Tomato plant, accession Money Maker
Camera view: horizontal (90 deg, fisheye); turntable rotation: 30 degrees
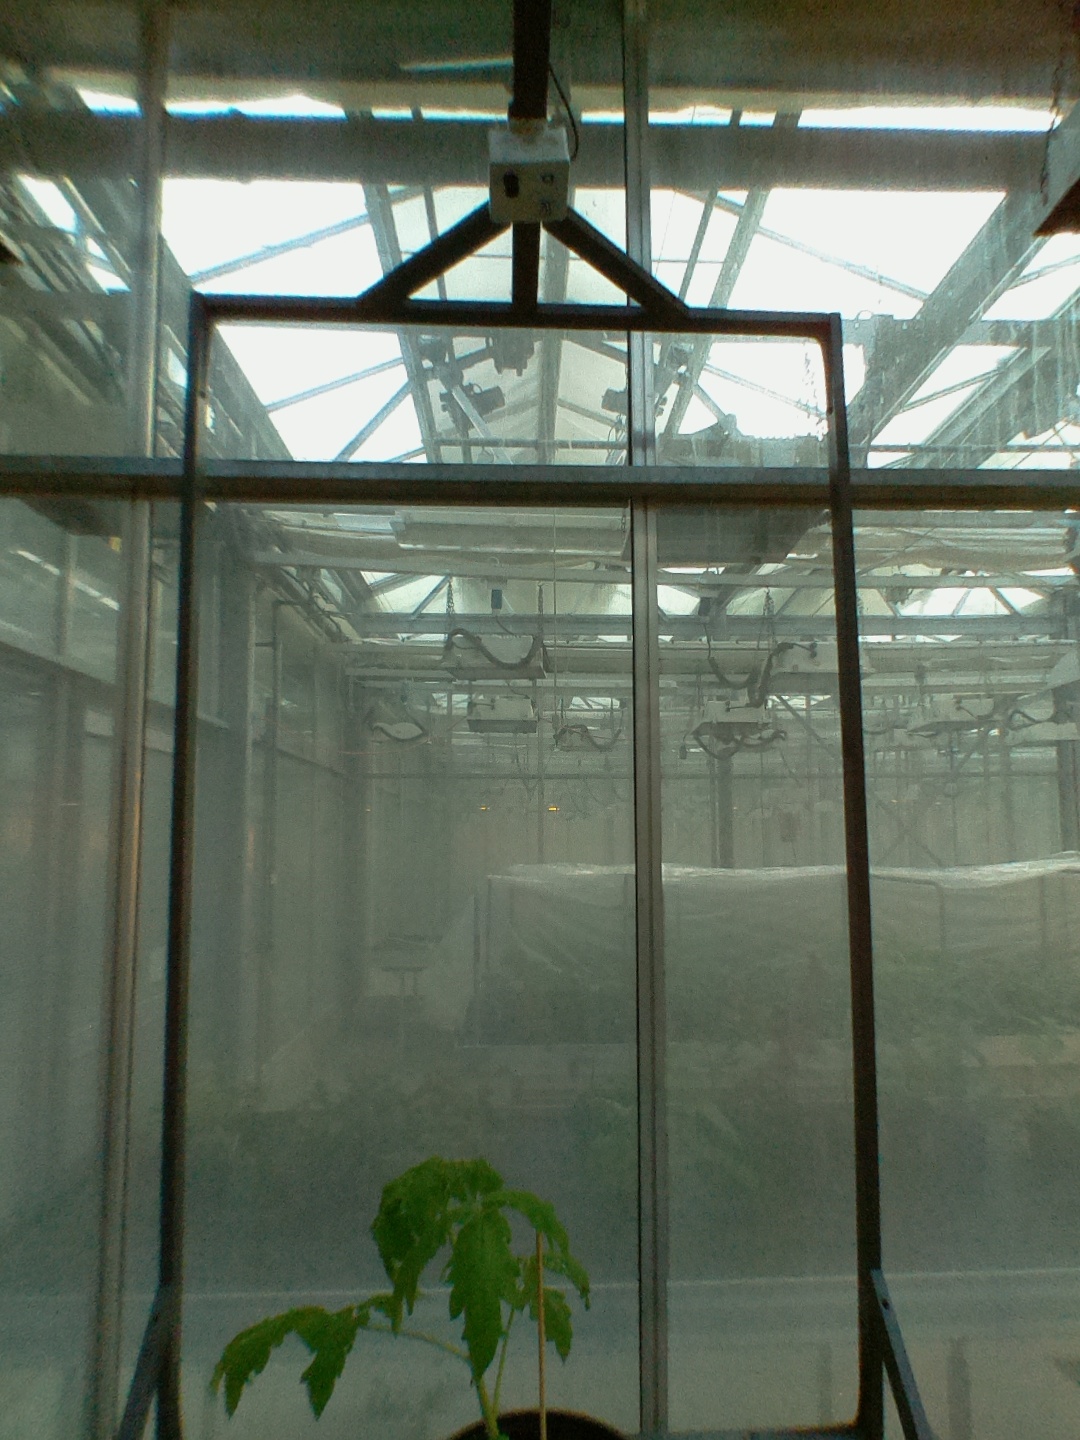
BBCH growth stage 13: 6 of true leaves visible